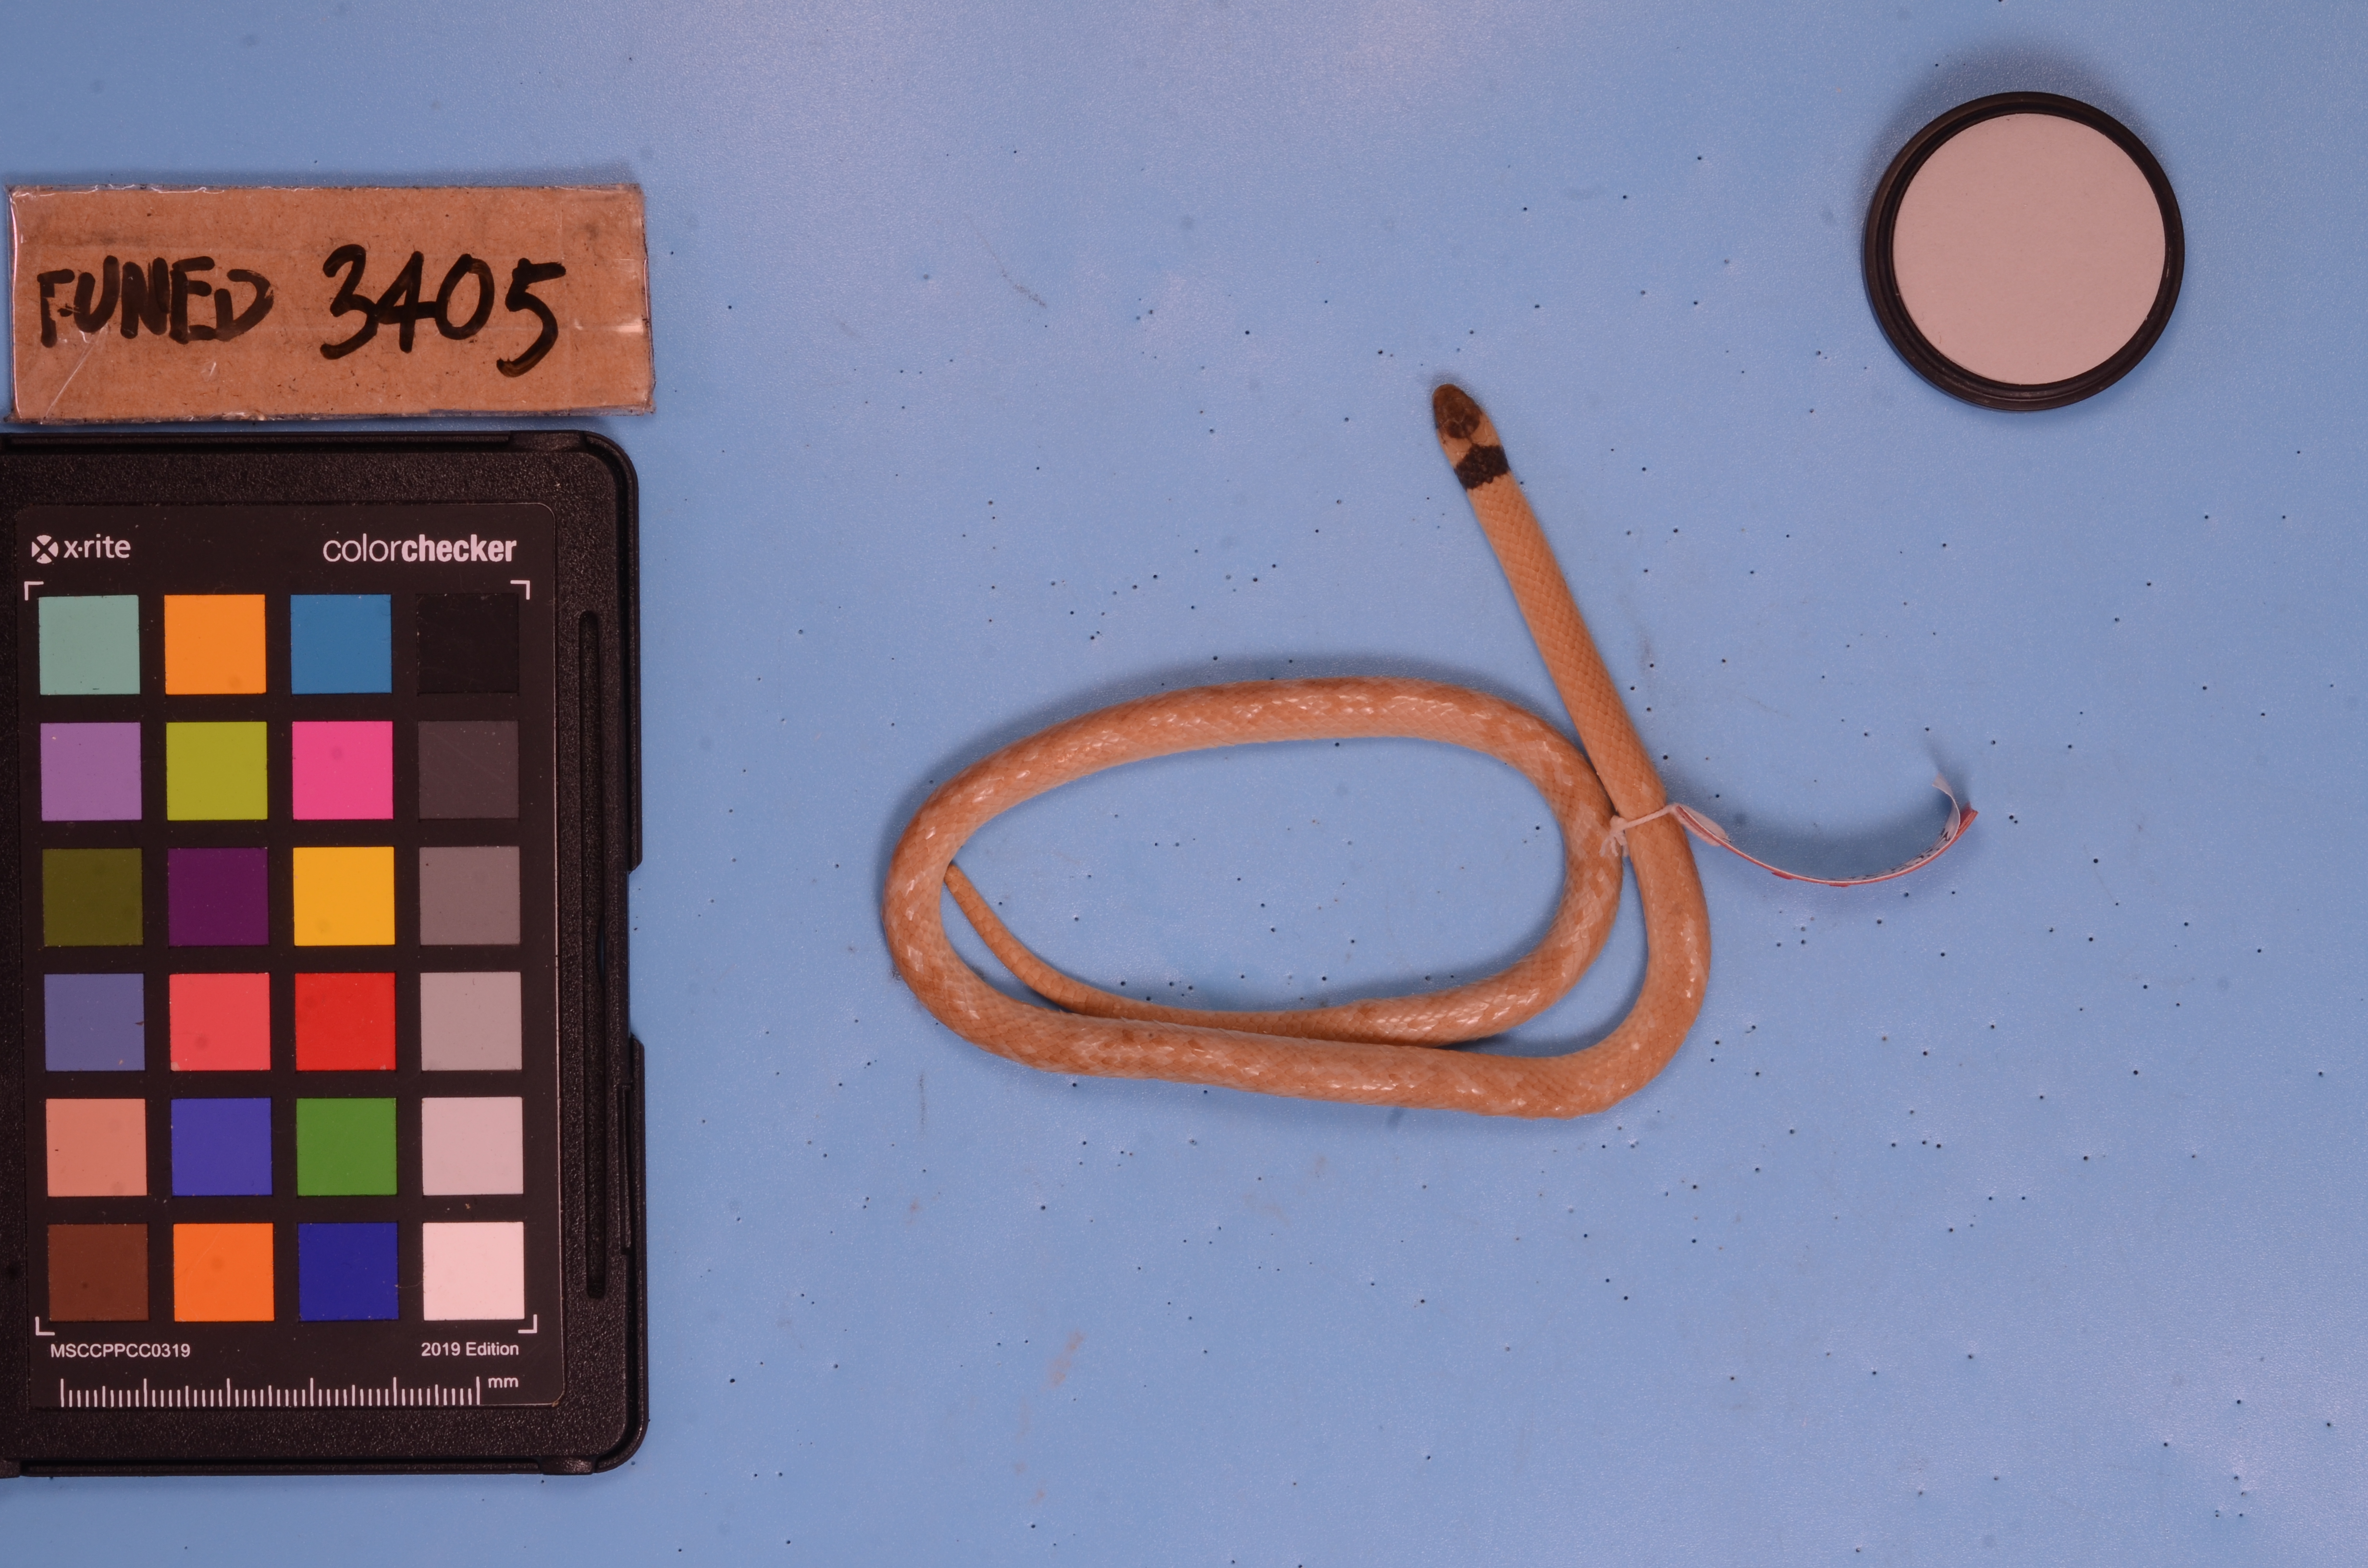
Species: Tantilla boipiranga
View: dorsal
Mimicry status: mimic